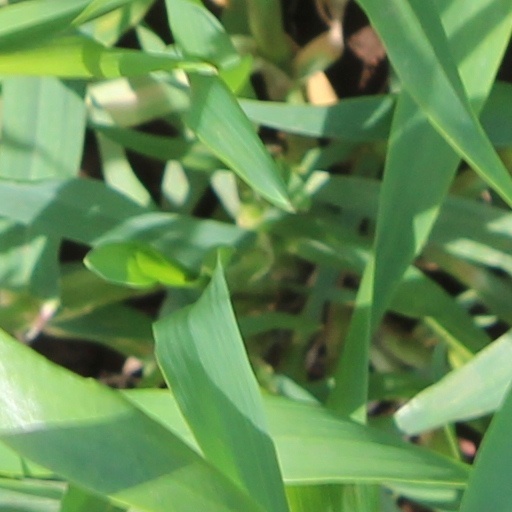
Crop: wheat